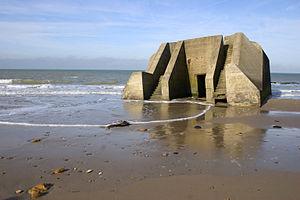
La mer a dépassé les blockhaus à Wissant
Wissant est une commune française située dans le département du Pas-de-Calais en région Hauts-de-France.
Le mur de l'Atlantique est un système extensif de fortifications côtières, construit par le Troisième Reich pendant la Deuxième Guerre mondiale le long de la côte occidentale de l'Europe et destiné à empêcher une invasion du continent par les Alliés depuis la Grande-Bretagne.